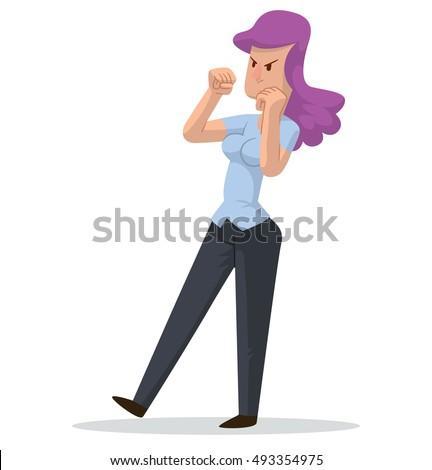
vector cartoon image of a business woman with wavy purple hair in black trousers and light blue blouse , fighting on a white background .